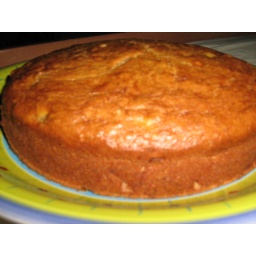
I made one for home and one for work. I only have one loaf pan so I baked them in 8&amp;quot; cake rounds instead.